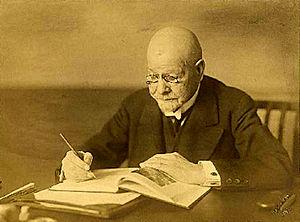
Emil Rathenau est un ingénieur et entrepreneur allemand, fondateur du groupe d'électicité AEG. Il est le fils de l'entrepreneur Moritz Rathenau et le père du ministre Walther Rathenau.